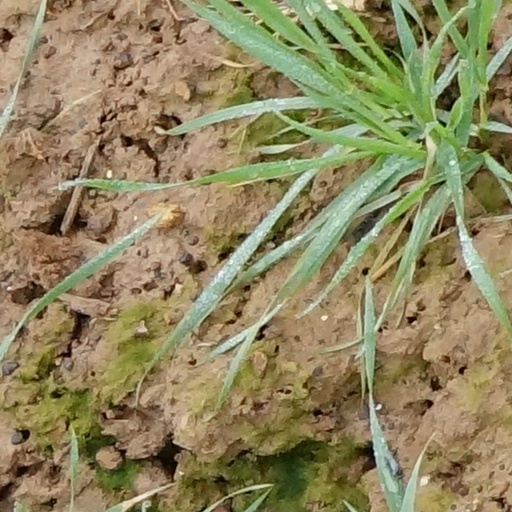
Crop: wheat